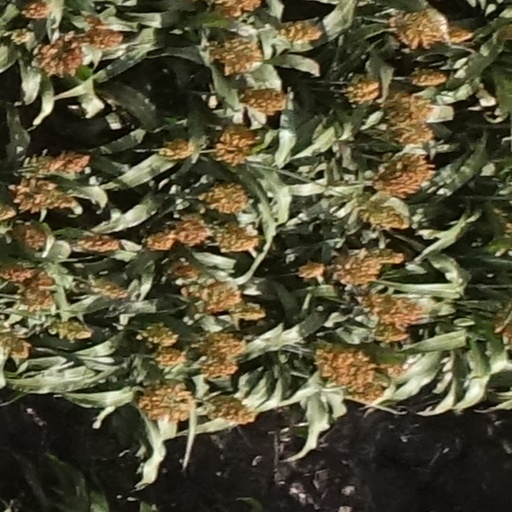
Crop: sorghum